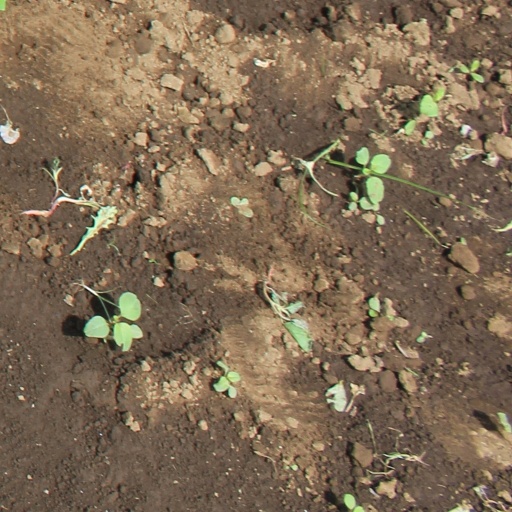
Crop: soybean